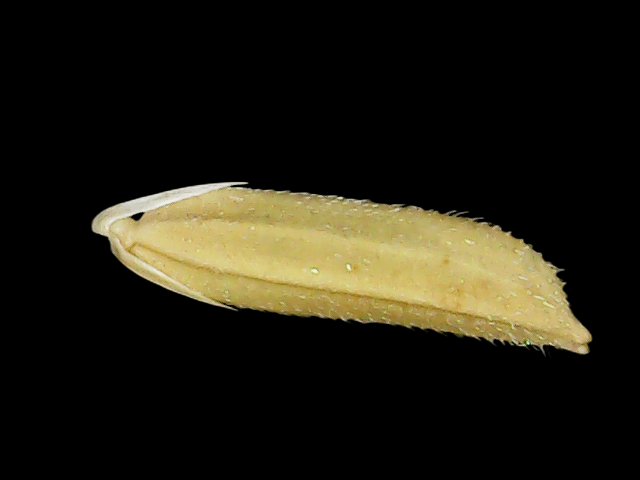
Rice variety: Binadhan20